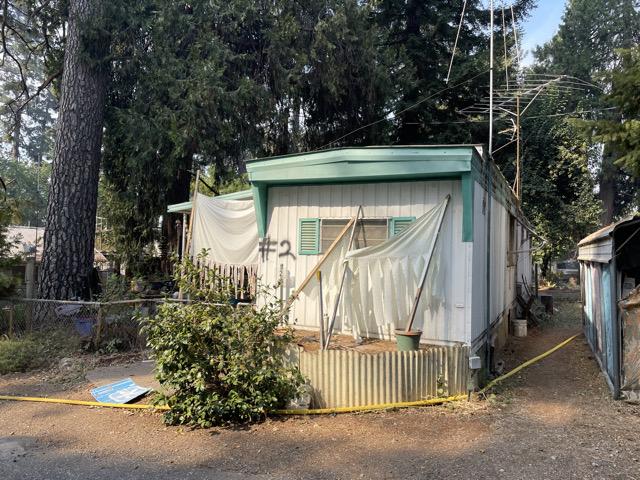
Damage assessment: no_damage